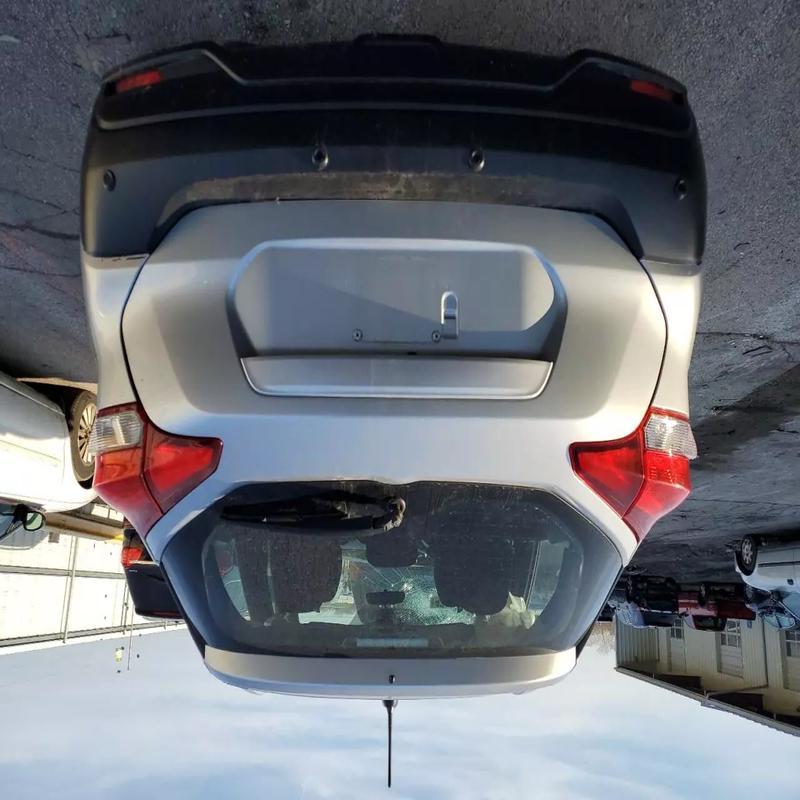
Aucun dommage détecté.
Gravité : aucun